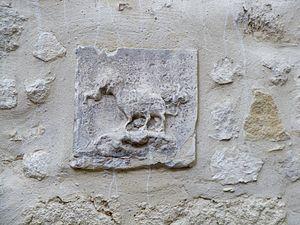
Tarasque, rue de Teinturiers, Avignon, Vaucluse, France
La rue des Teinturiers est l'une des artères d'Avignon intramuros.